2022 American League Division Series

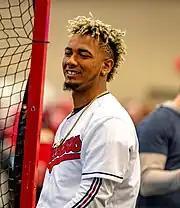
Emmanuel Clase earned a inning win in Game 2.

A new postseason record was set in this game, the first postseason game in Seattle in 21 years. The two teams did not score for 17 innings, becoming the longest scoreless postseason game in Major League history, surpassing the record of 14 scoreless innings in the 2022 American League Wild Card Series Game 2 between the Cleveland Guardians and the Tampa Bay Rays a week earlier. The game also broke the record set that day for most combined strikeouts in a postseason game with 42.